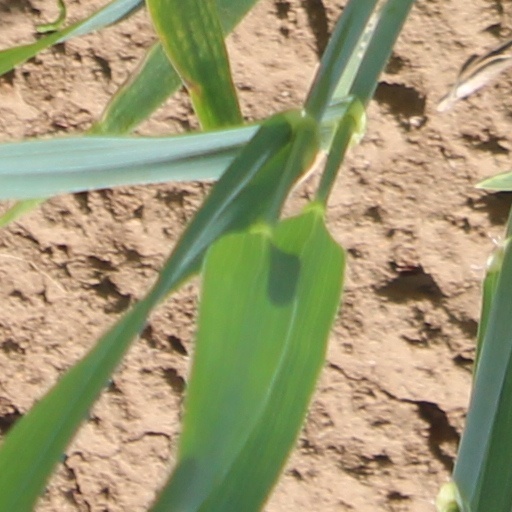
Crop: wheat